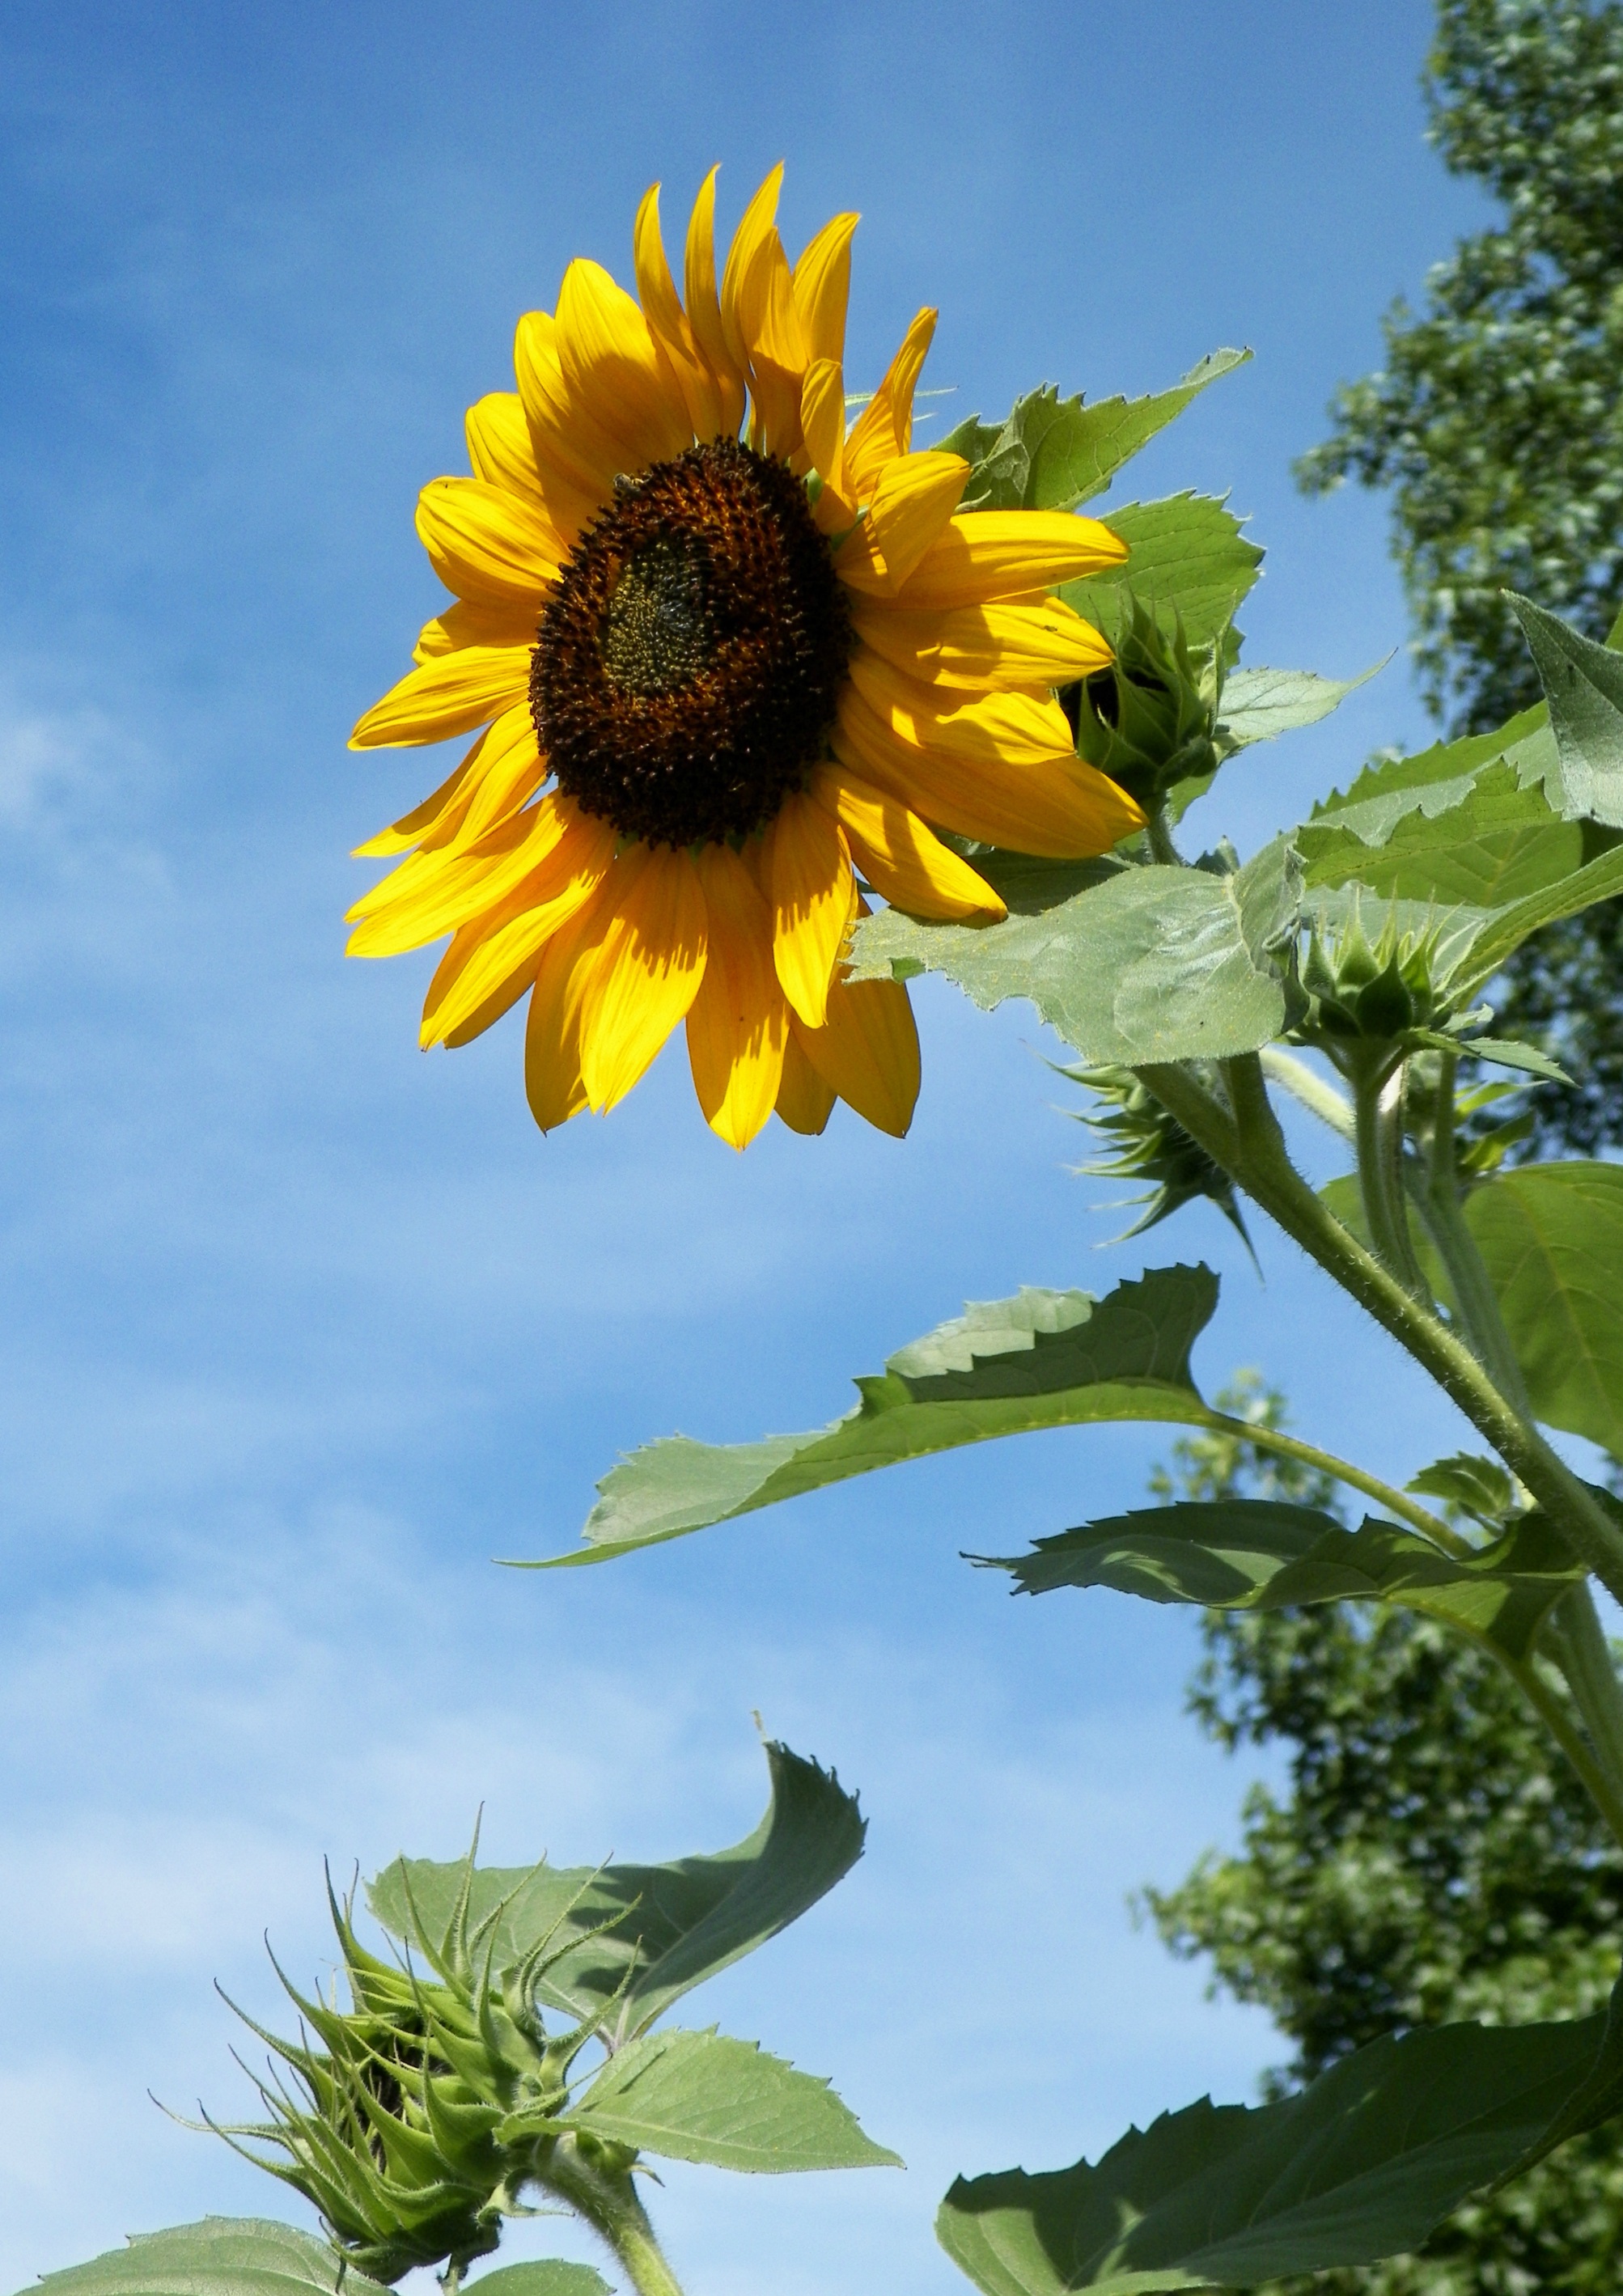
nature, outdoor, blossom, plant, sky, field, sunlight, flower, petal, floral, botany, blooming, yellow, flora, sunflower, arboretum, flowering plant, daisy family, land plant